1902 Shamakhi earthquake

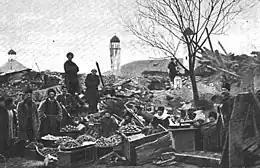

The 1902 Shamakhi earthquake occurred on 13 February with a moment magnitude of 7.4 and maximum Modified Mercalli intensity of IX ("Violent"). Up to 2,000 people died and thousands more were injured in the Shemakha uezd within the Baku Governorate of the Russian Empire (present-day Republic of Azerbaijan). About 7,439 buildings were damaged or destroyed in the city and surrounding villages. Shamakhi had been devastated by earlier earthquakes in 1806, 1859 and 1872. It is one of the most destructive earthquakes in Azerbaijan.